CS Concordia Chiajna

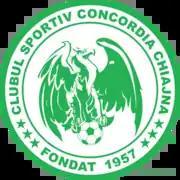

Clubul Sportiv Concordia Chiajna, commonly known as Concordia Chiajna, is a Romanian professional football club based in Chiajna, Ilfov County, which competes in the Liga II.